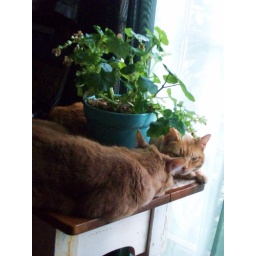
Two cats sleeping by a plant in Bloomsburg, Pennsylvania.